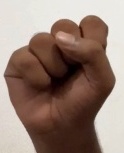
ASL sign: S